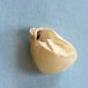
Maize quality: Bad